Garfield Smith

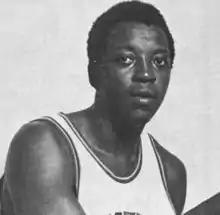

Garfield Smith (born November 18, 1945) is an American former professional basketball player who played in the National Basketball Association (NBA) and American Basketball Association (ABA). He was drafted with the tenth pick in the third round of the 1968 NBA draft by the Boston Celtics. In two seasons in the NBA, Smith averaged 2.7 points per game and 2.1 rebounds per game. Smith also played one season in the ABA for the San Diego Conquistadors where he averaged 3.7 points per game and 4.3 rebounds per game.